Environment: real
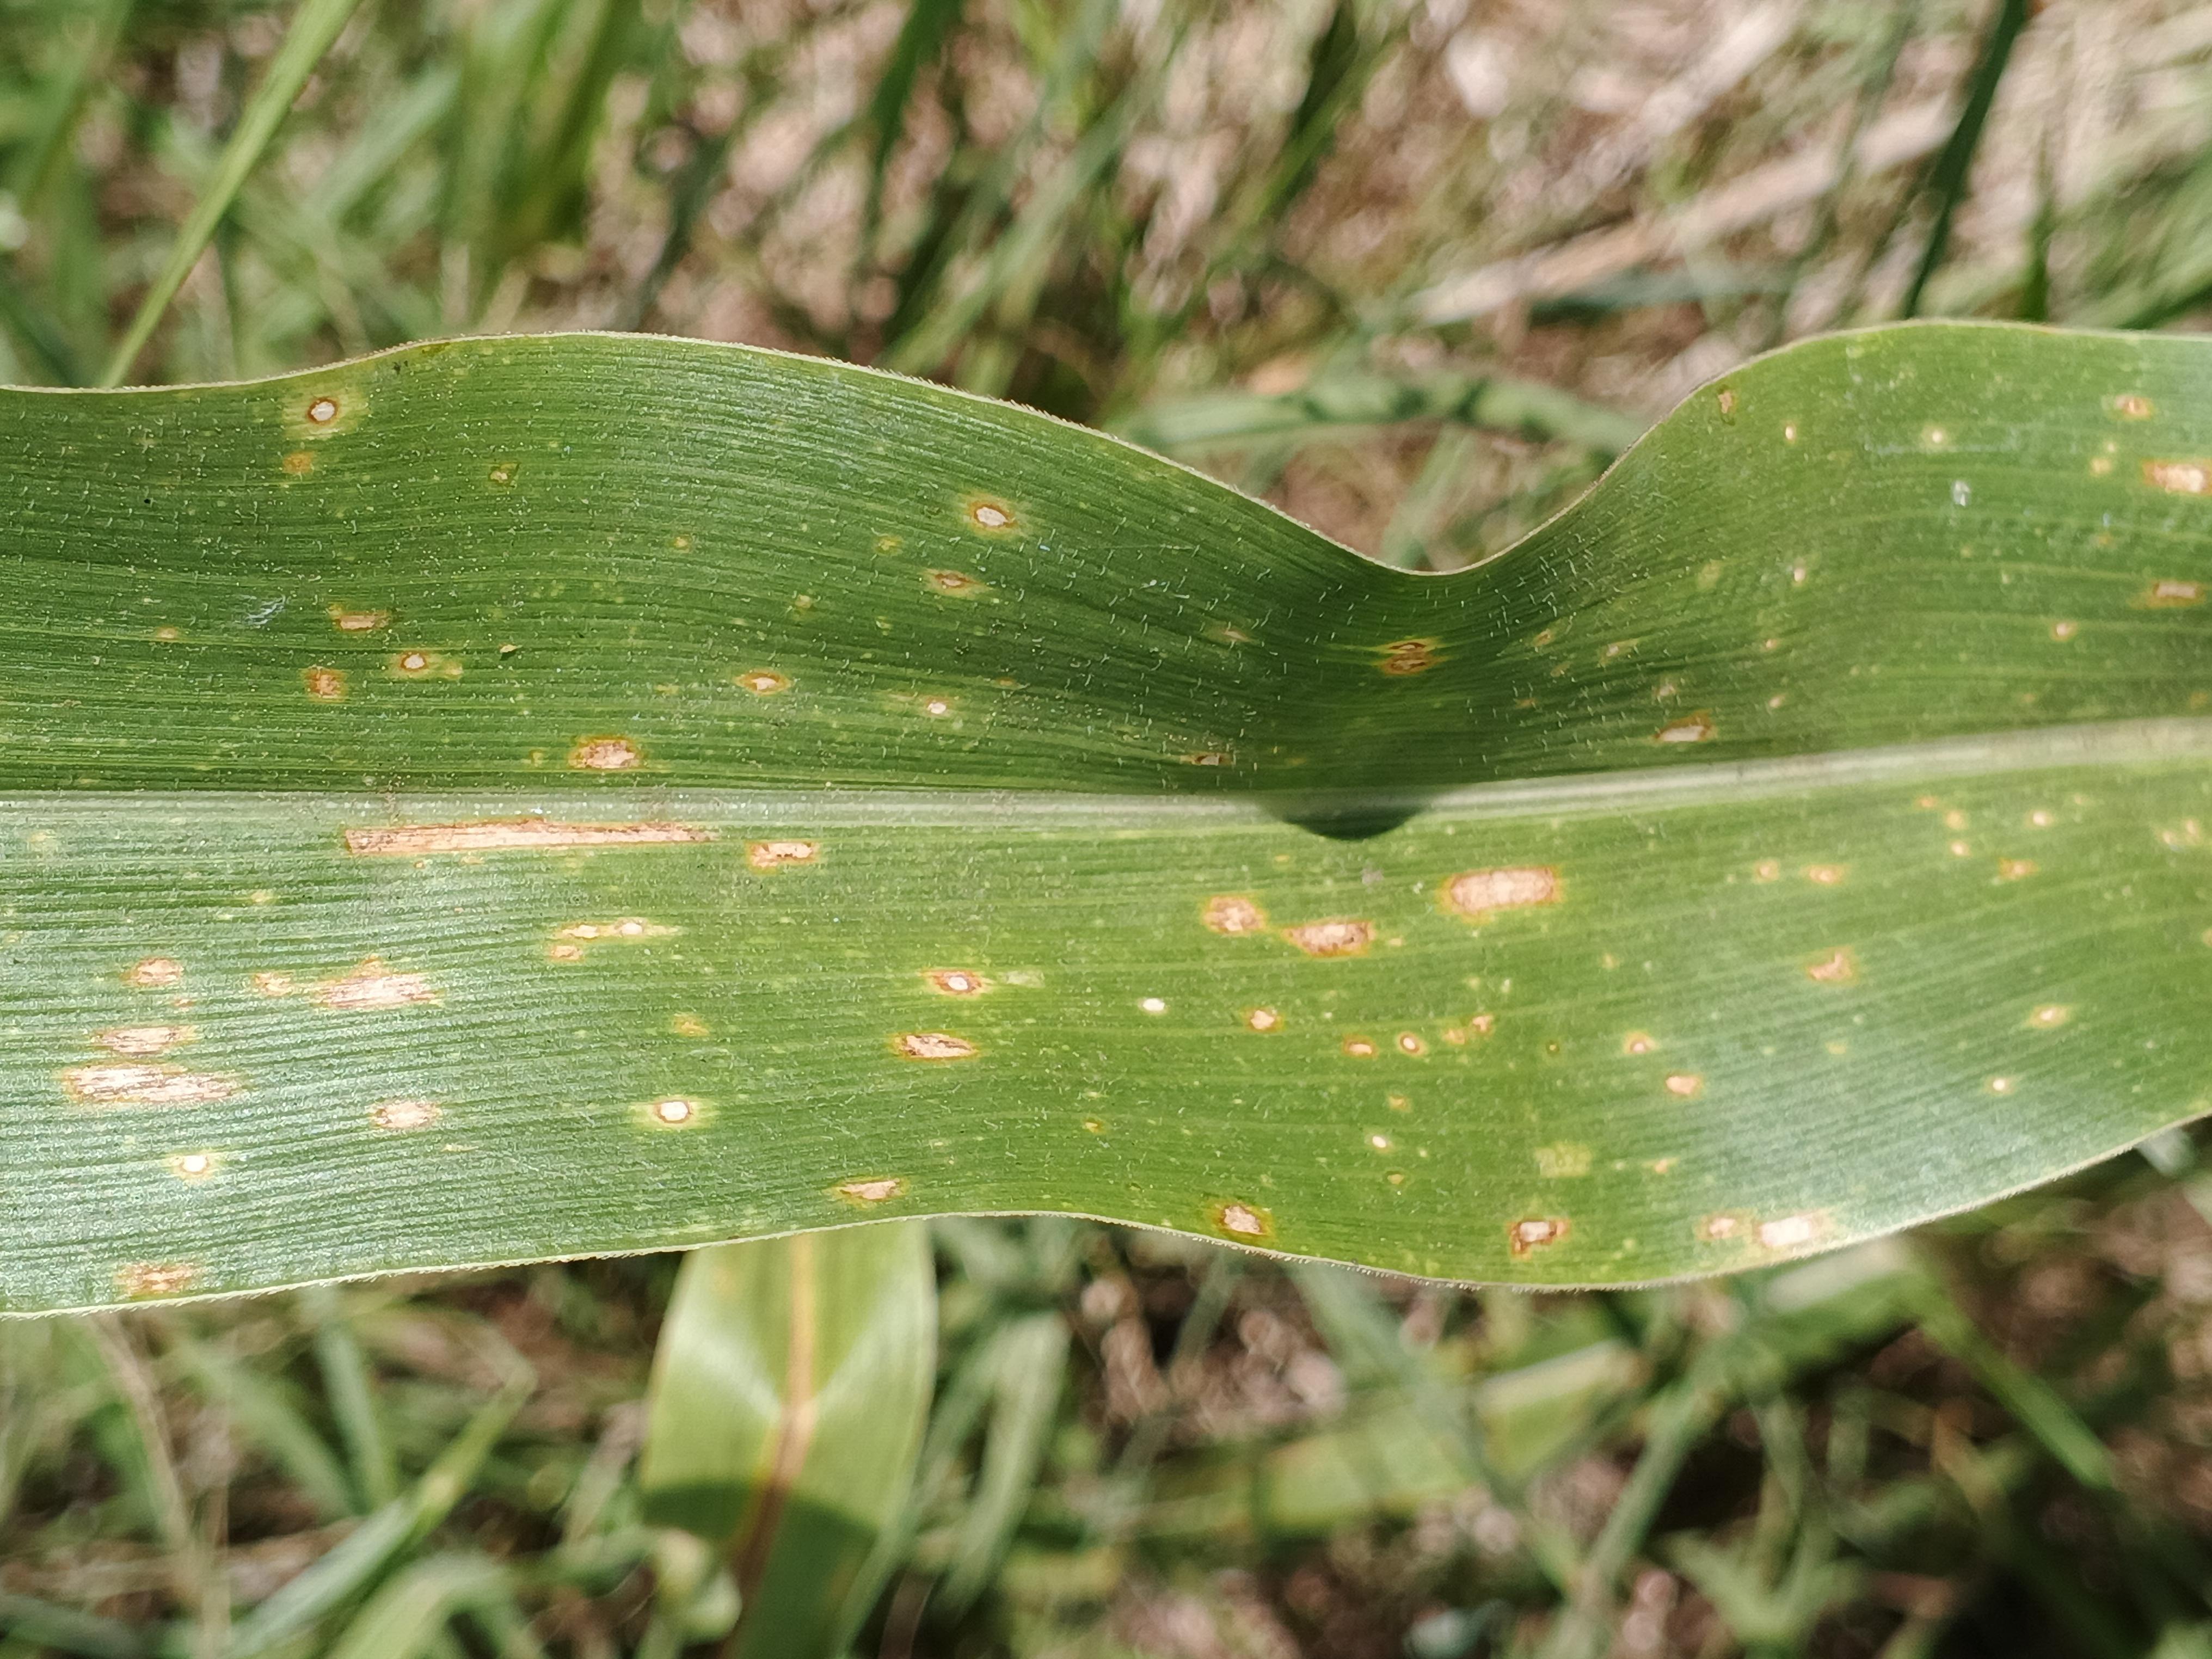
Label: gray_leaf_spot